Felix of Valois

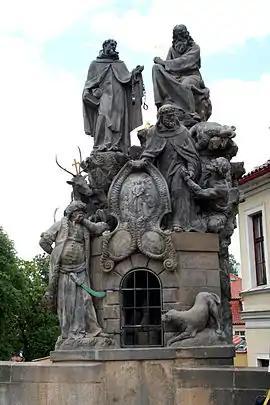
Statues of John of Matha, Felix of Valois and Saint Ivan, Charles Bridge, Prague

Felix of Valois, OSsT ((April 16, 1127 – November 4, 1212) was a French Catholic former Cistercian hermit and a co-founder (with John of Matha) of the Trinitarian Order.